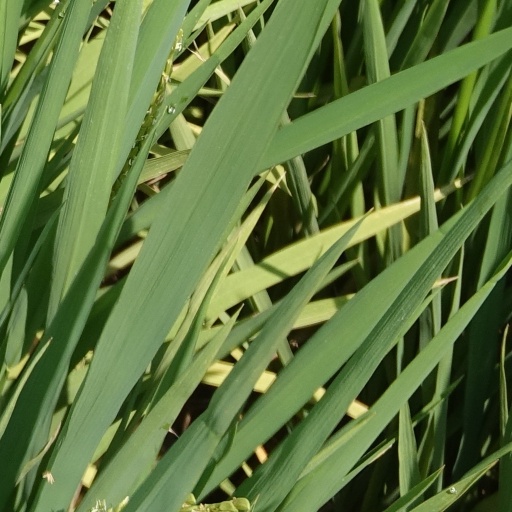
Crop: rice